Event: Nepal Earthquake
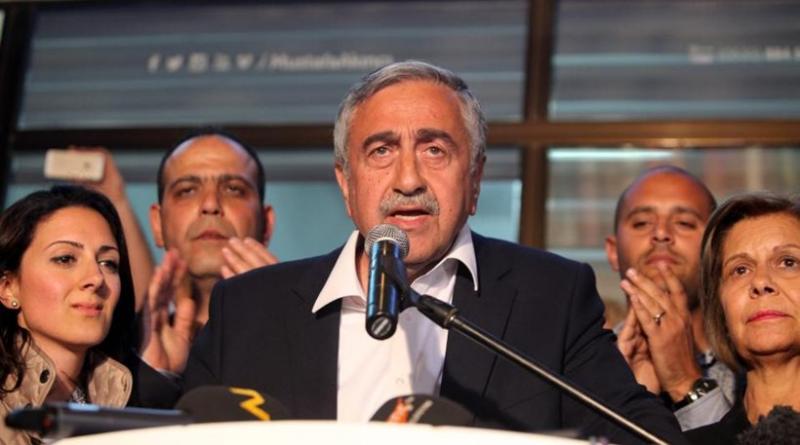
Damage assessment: no_damage